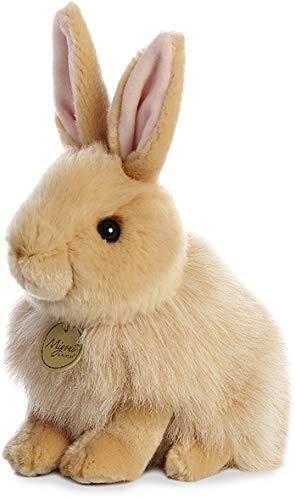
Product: Angora Rabbit TAN
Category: Toys & Games | Stuffed Animals & Plush Toys | Stuffed Animals & Teddy Bears
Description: Great Condition.
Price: $12.90
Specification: ProductDimensions:4.5x8.5x7inches|ItemWeight:6.4ounces|ShippingWeight:7.2ounces(Viewshippingratesandpolicies)|ASIN:B07HHSPT36|Itemmodelnumber:26359|Manufacturerrecommendedage:3yearsandup